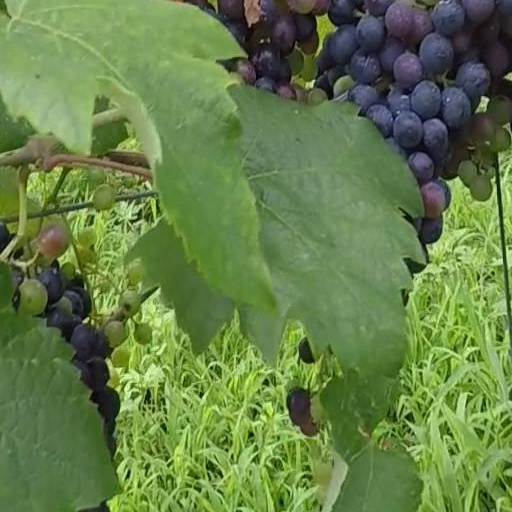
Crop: grape